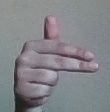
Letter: ghain